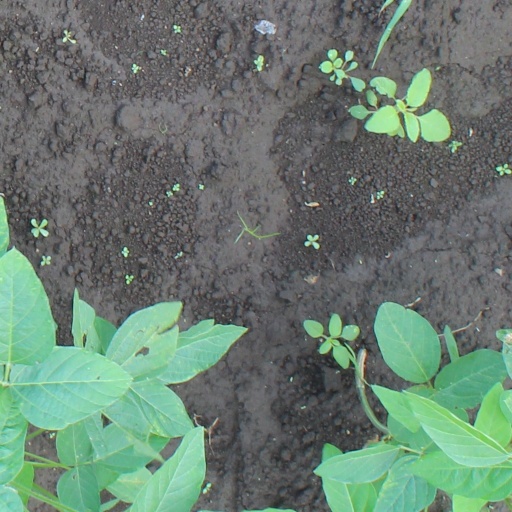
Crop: soybean